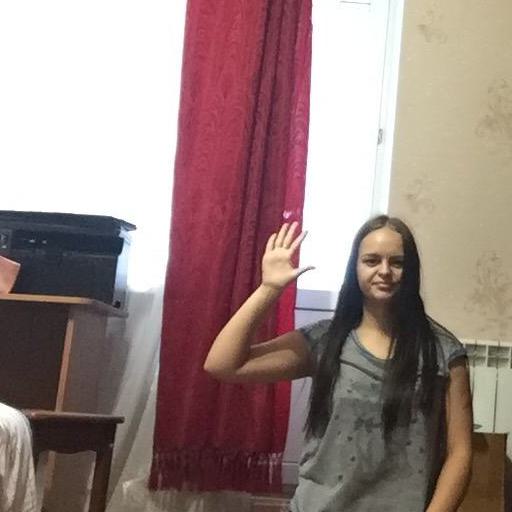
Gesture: palm